Eton College

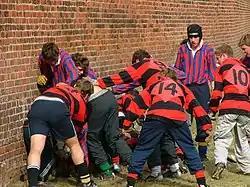
Boys participate in the Eton wall game, 2005

The school contains 25 boys' houses, each headed by a housemaster, selected from the more senior members of the teaching staff, which numbers some 155. Almost all of the school's pupils go on to universities, about a third of them to the University of Oxford or University of Cambridge.